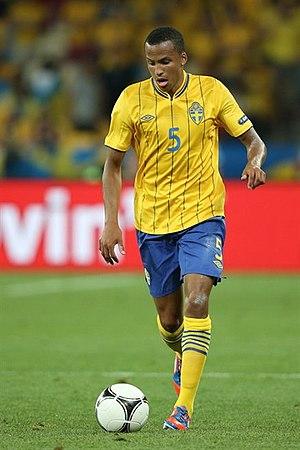
Martin Tony Waikwa Olsson, né le 17 mai 1988 à Gävle, est un footballeur international suédois qui évolue au poste de latéral gauche à l'Helsingborgs IF.